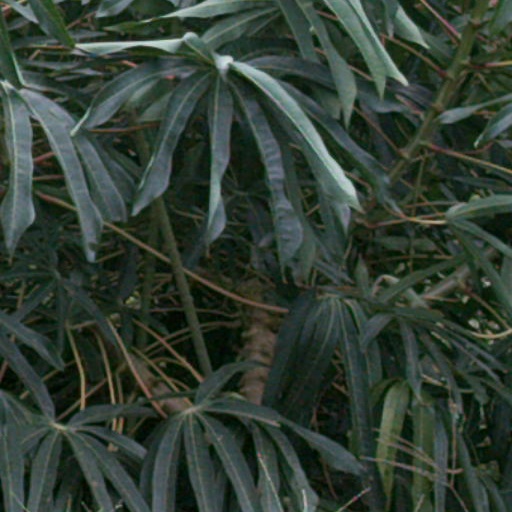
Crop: cassava